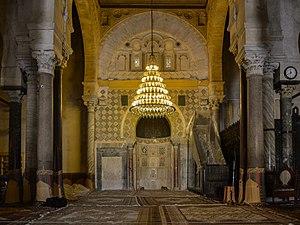
Grande Mosquée (Sidi Okba), détails du mihrab This is a photo of the protected monument identified by the ID 41-33 in Tunisia.
La Grande Mosquée de Kairouan, également appelée mosquée Oqba Ibn Nafi en souvenir de son fondateur Oqba Ibn Nafi, est l'une des principales mosquées de Tunisie située à Kairouan. Historiquement première métropole musulmane du Maghreb, Kairouan, dont l'apogée sur les plans politique et intellectuel se situe au IXᵉ siècle, est réputée comme étant le centre spirituel et religieux de la Tunisie ; elle est aussi parfois considérée comme la quatrième ville sainte de l'islam sunnite.